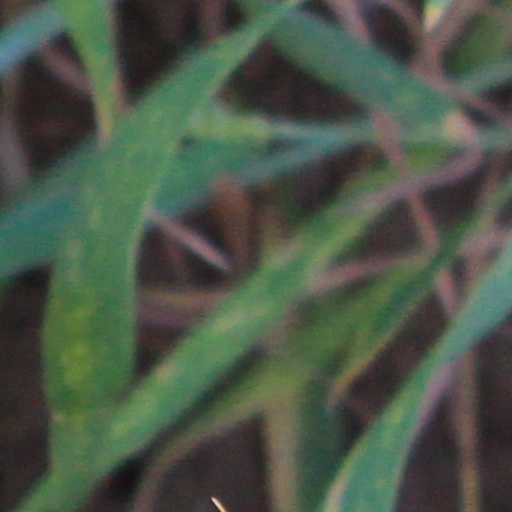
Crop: wheat